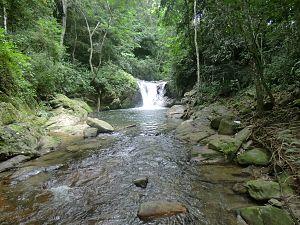
Le parc national Waraira Repano, anciennement et également connu sous le nom de parc national El Ávila, est un parc national situé à cheval sur les États de Miranda et de La Guaira ainsi que sur le District capitale de Caracas au Venezuela et créé le 12 décembre 1958.